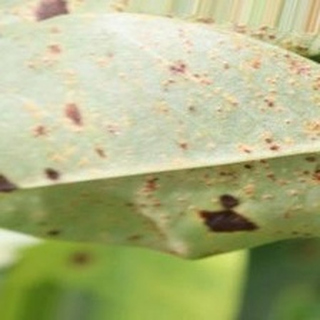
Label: groundnut_rust